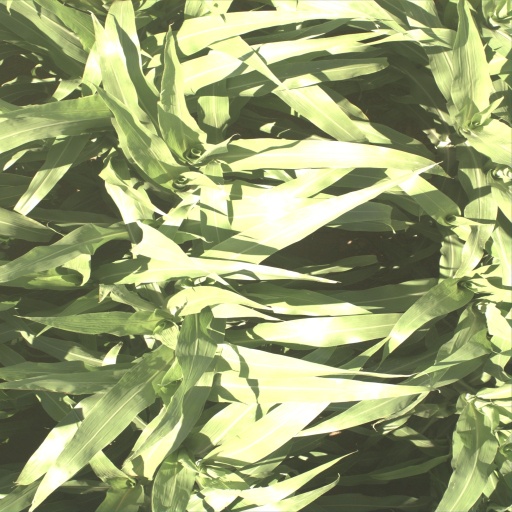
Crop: sorghum